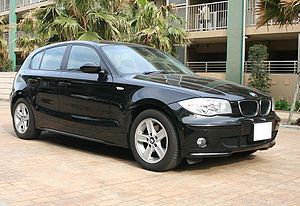
BMW 1-serie / Overblik over de enkelte byggeserier
BMW 1-serien er en lille mellemklassebil fra BMW, introduceret første gang i 2004.